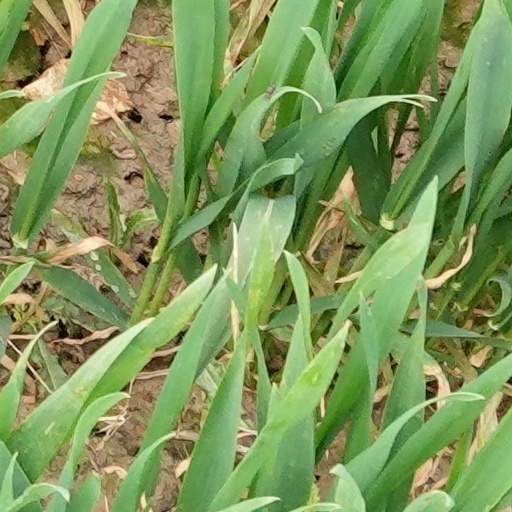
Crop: wheat